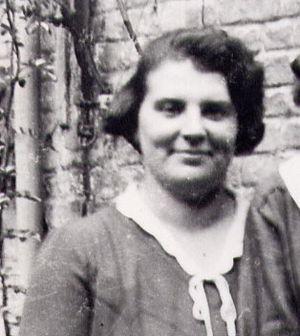
photo de Germaine van Dievoet (1899-1990), (fille de l'architecte Henri van Dievoet et d'Eugénie Masson), championne de Belgique de natation et participante aux jeux Olympiques d'Anvers en 1920. Germaine van DIEVOET, est née à Bruxelles le 26 septembre 1899, décédée le mardi 30 octobre 1990 à Uccle (Clinique des Deux Alices), à l'âge de 91 ans, elle épousa à Uccle le 23 août 1937, Wilhelm (Willy) DESSECKER, né à Francfort-sur-Main le 16 janvier 1901 et décédé à Uccle (Clinique des deux Alices) le 22 mars 1996, à l'âge de 95 ans, fils de Georg Adam Wilhelm Dessecker et de Barbara Wagner
"Germaine Van Dievoet, est une sportive belge, championne de natation, membre de la ""Fédération Royale Belge de Natation et de Sauvetage"", née à Bruxelles le 26 septembre 1899 et décédée à l'âge de 91 ans le 30 octobre 1990 à Uccle, clinique des Deux Alices.